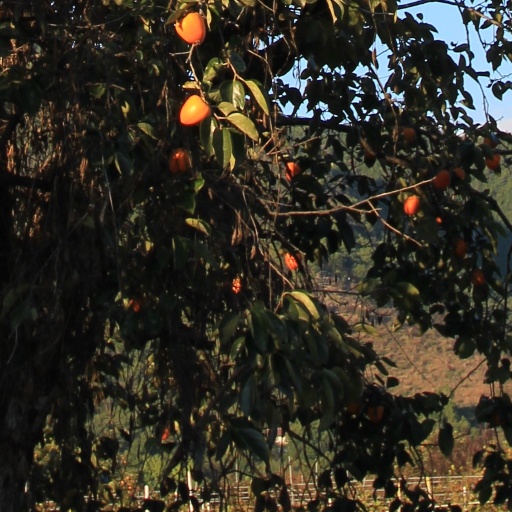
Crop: grape